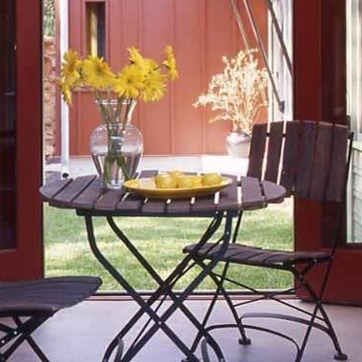
Material: food